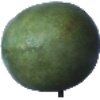
Label: mango